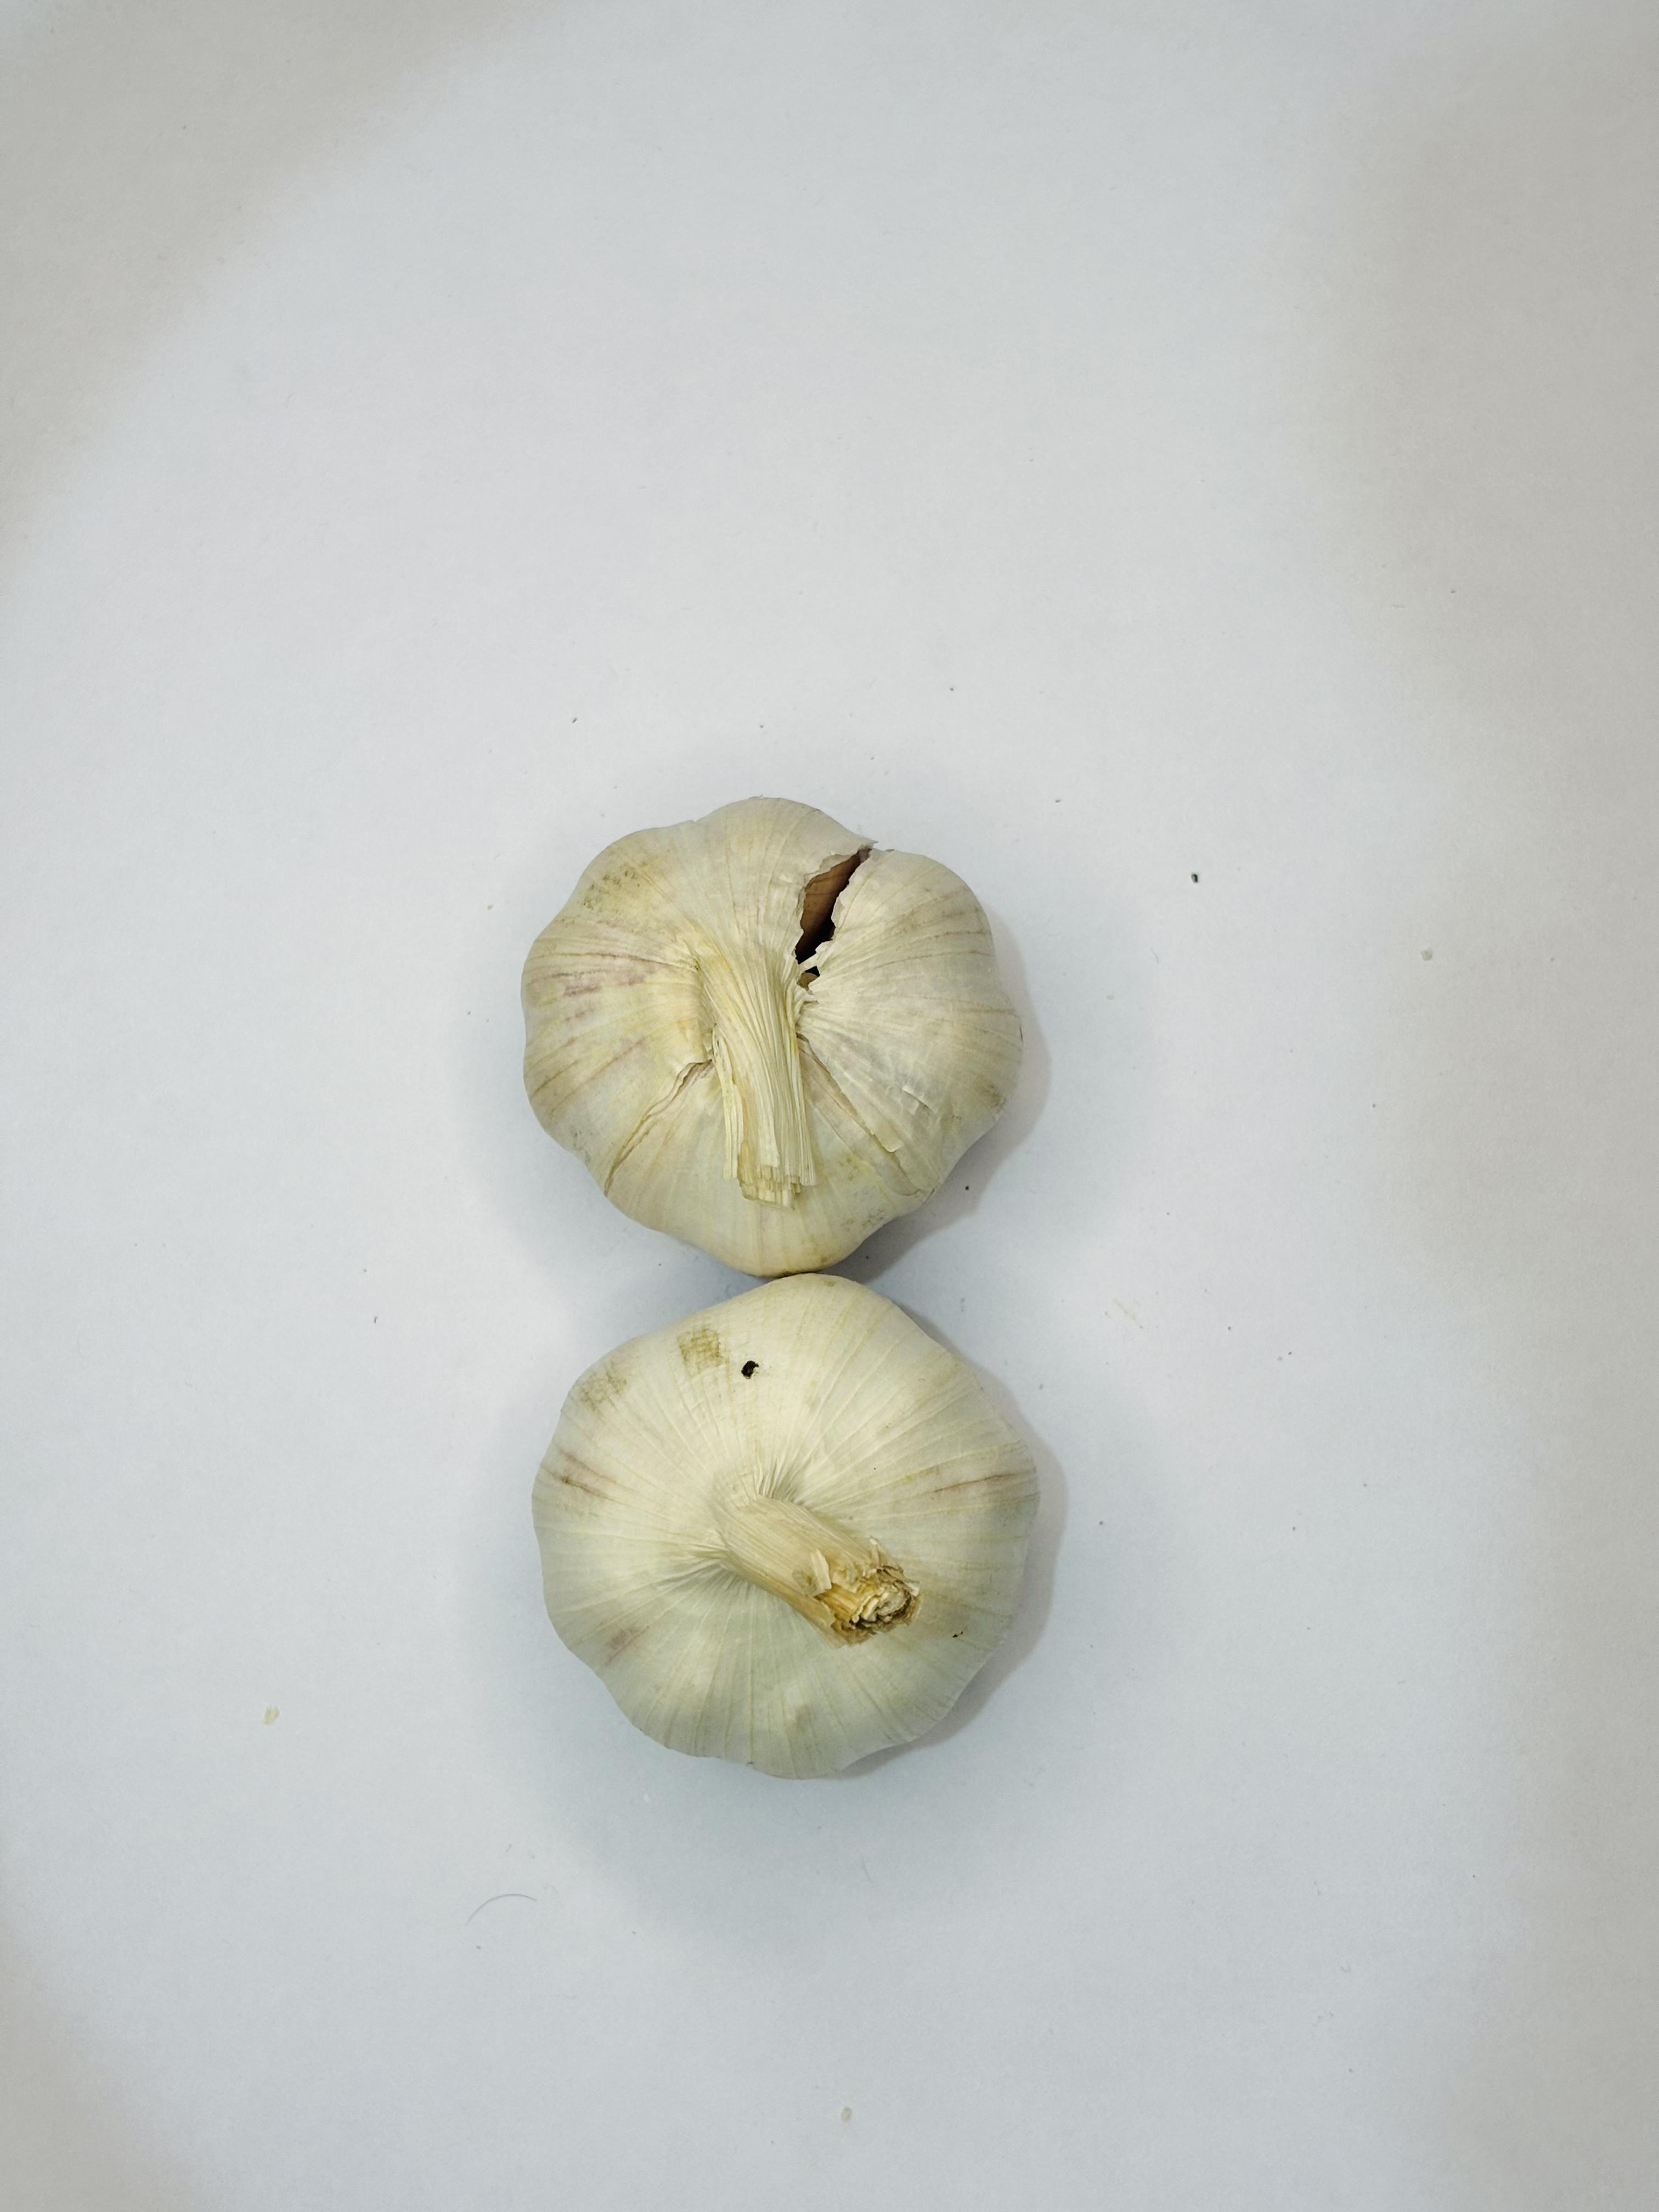
Label: Garlic